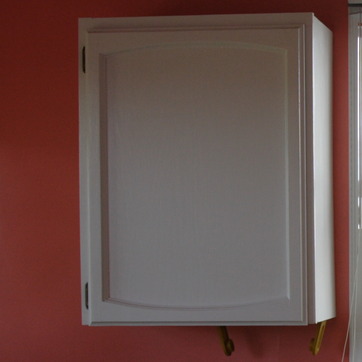
Material: wood